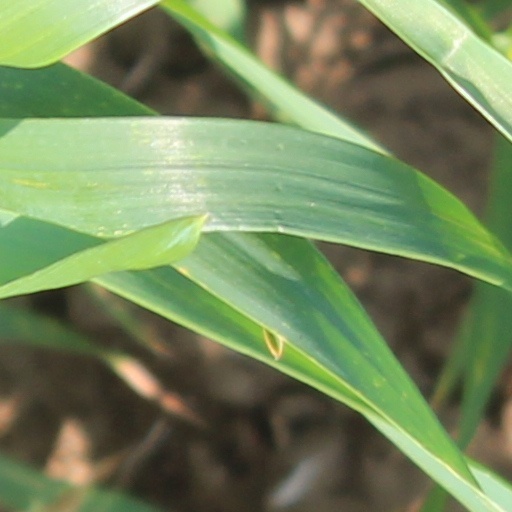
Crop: wheat